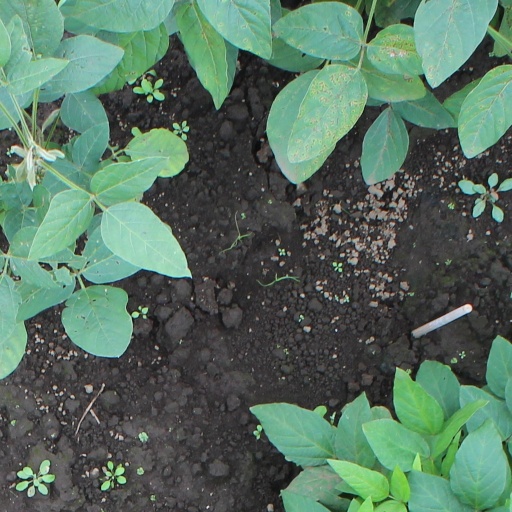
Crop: soybean